Adam Kreek

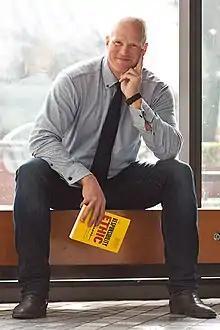
Kreek in 2019

Adam Kreek (born December 2, 1980) is an author, executive business coach and Canadian rower. He is a member of the BC Sports Hall of Fame and the Ontario Sports Hall of Fame.